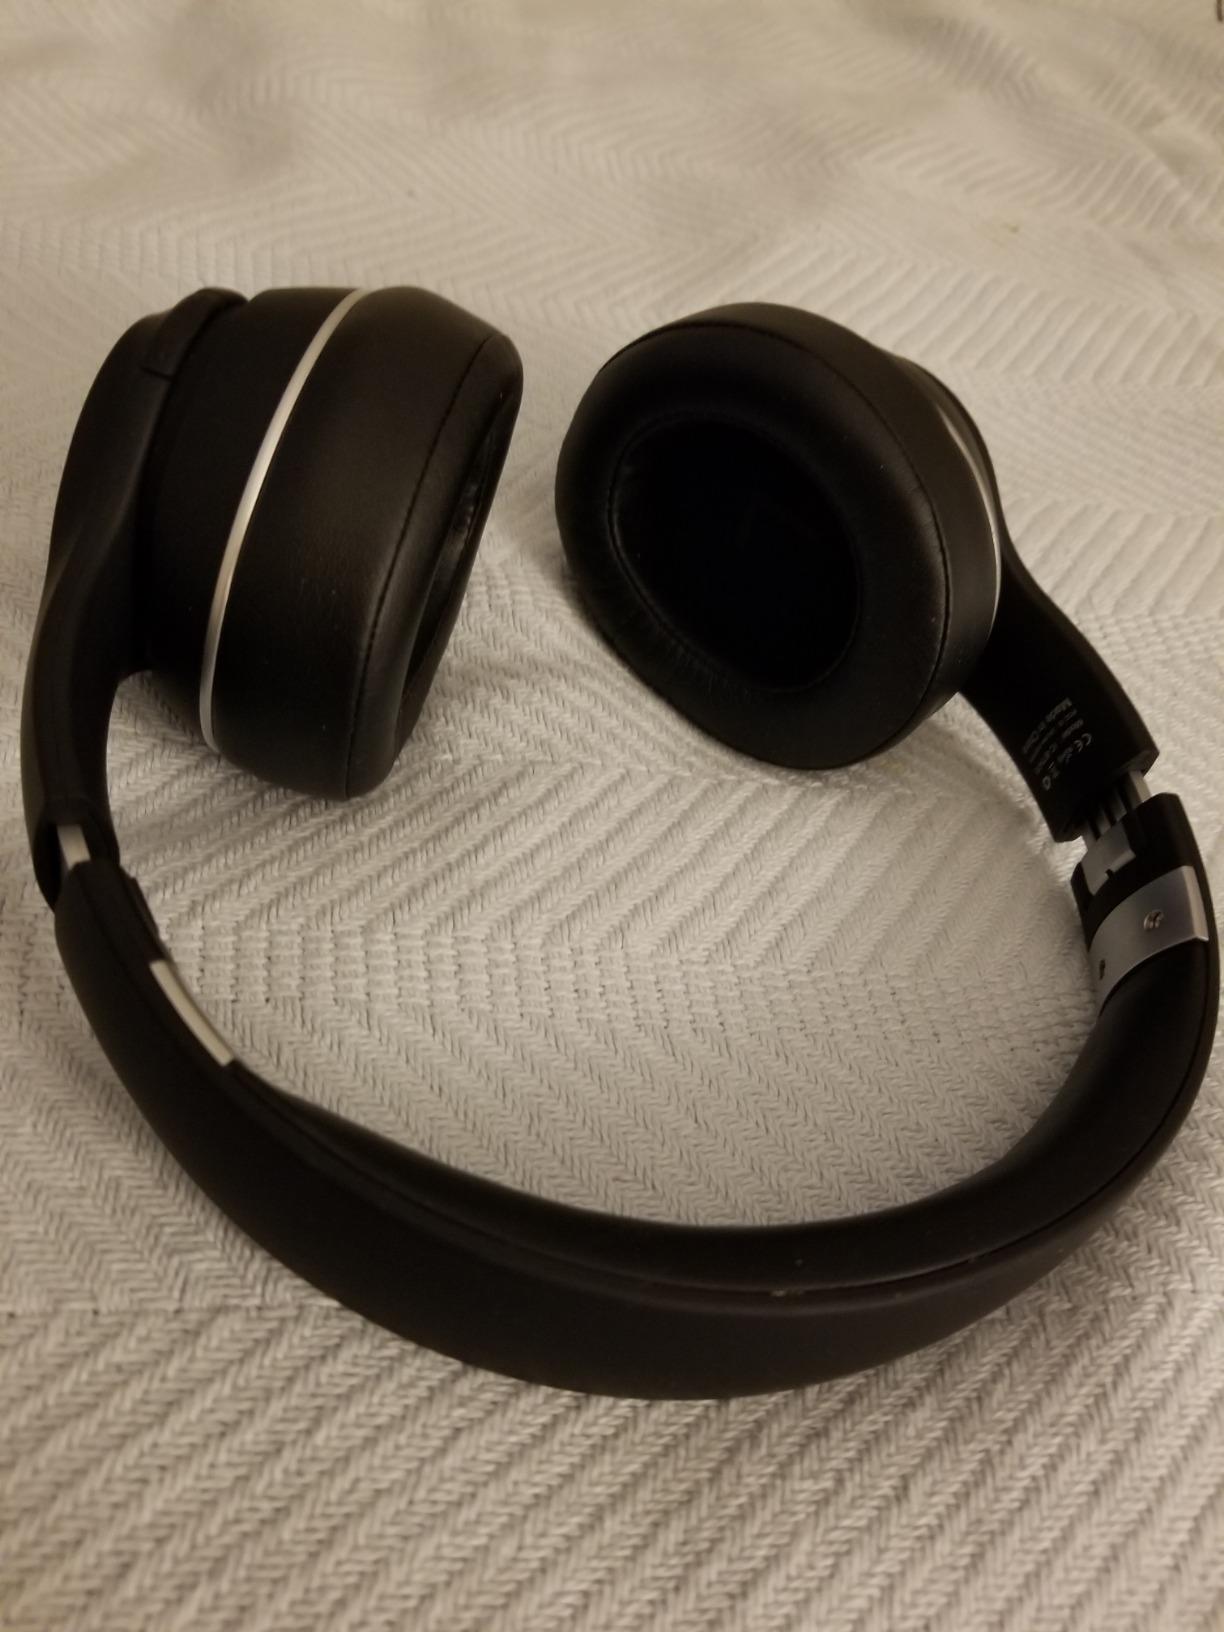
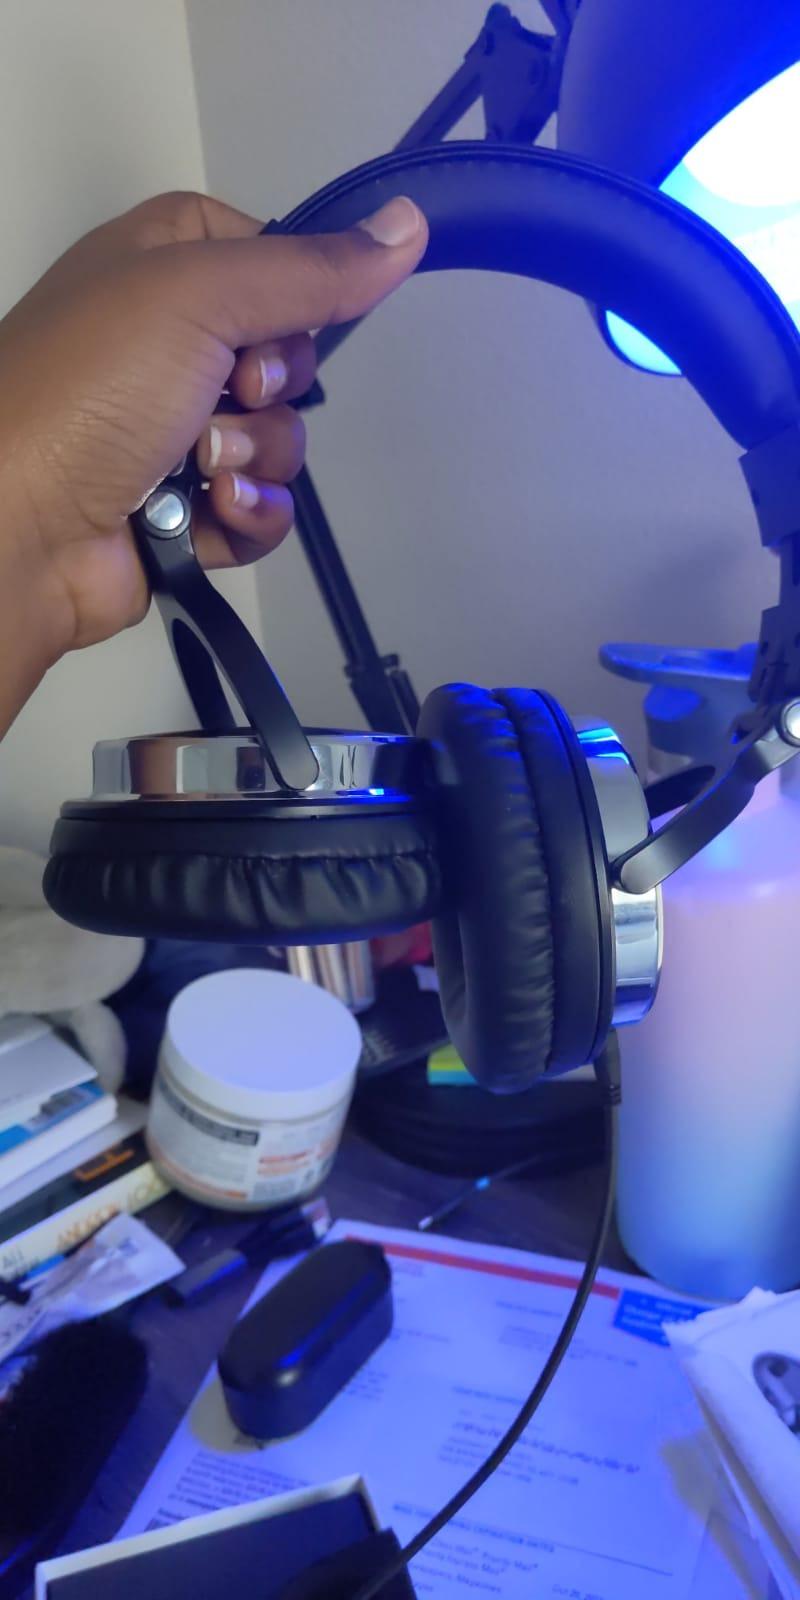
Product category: headphones
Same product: no